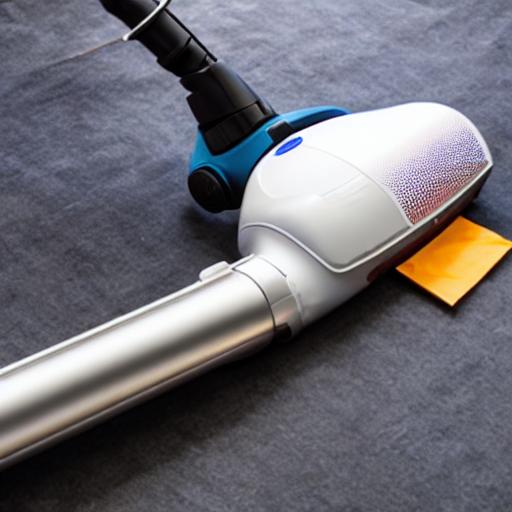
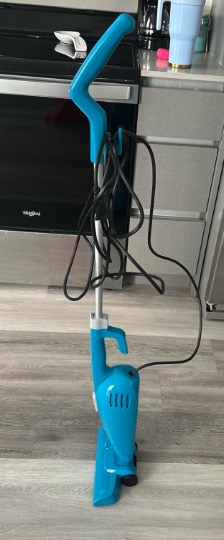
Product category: items_vacuum
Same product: no